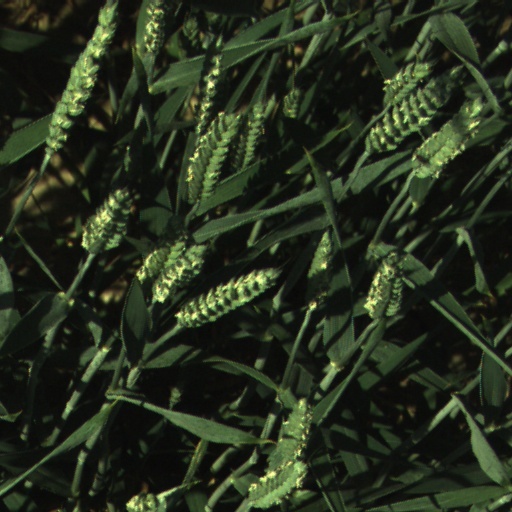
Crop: wheat